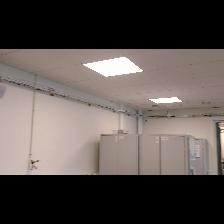
Label: NonHuman